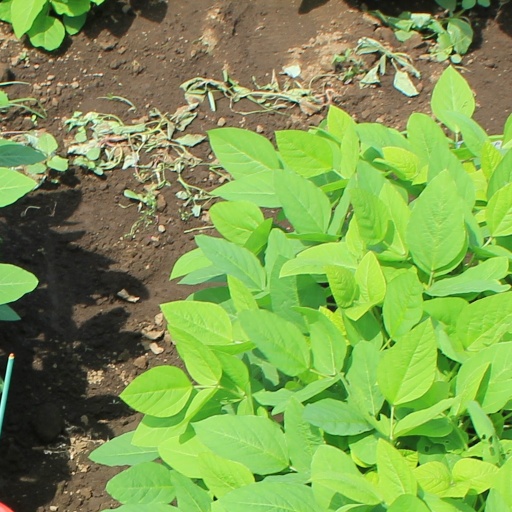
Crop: soybean